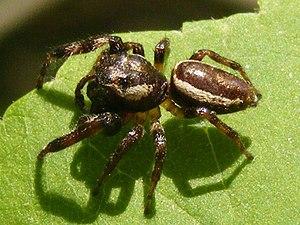
Pelegrina exigua
Pelegrina exigua est une espèce d'araignées aranéomorphes de la famille des Salticidae.